Ancient Greek temple

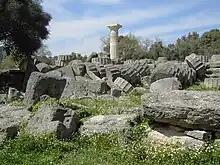
Ruin of the Temple of Zeus at Olympia.

The modern image of Greek temple architecture is strongly influenced by the numerous reasonably well-preserved temples of the Doric order. Especially the ruins of Southern Italy and Sicily were accessible to western travellers quite early in the development of Classical studies, e.g. the temples at Paestum, Akragas or Segesta, but the Hephaisteion and the Parthenon of Athens also influenced scholarship and Neoclassical architecture from an early point onward.